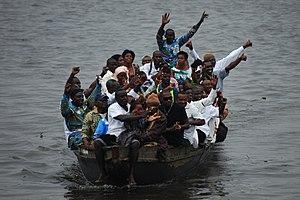
Spectateurs de la course de pirogues sur le fleuve Wouri à Douala au Cameroun. This is an image with the theme ""Africa on the Move or Transport"" from: Cameroon"